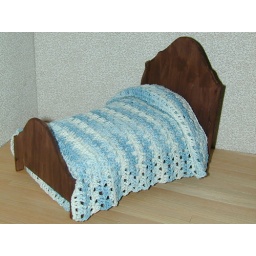
Hand crocheted blue and white bedspread for dollhouse miniature bed done in 1:12 scale.